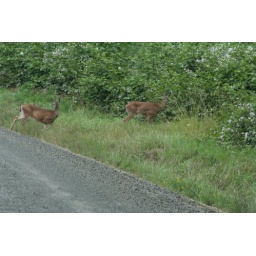
Deer trying to cross road for water in late afternoon.